Memento Mori World Tour

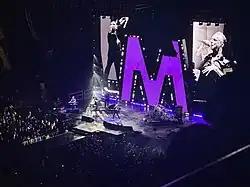
Depeche Mode at Scotiabank Arena, April 2023

Depeche Mode performed at the Primavera Sound festival in Spain and omitted some songs from their setlist.